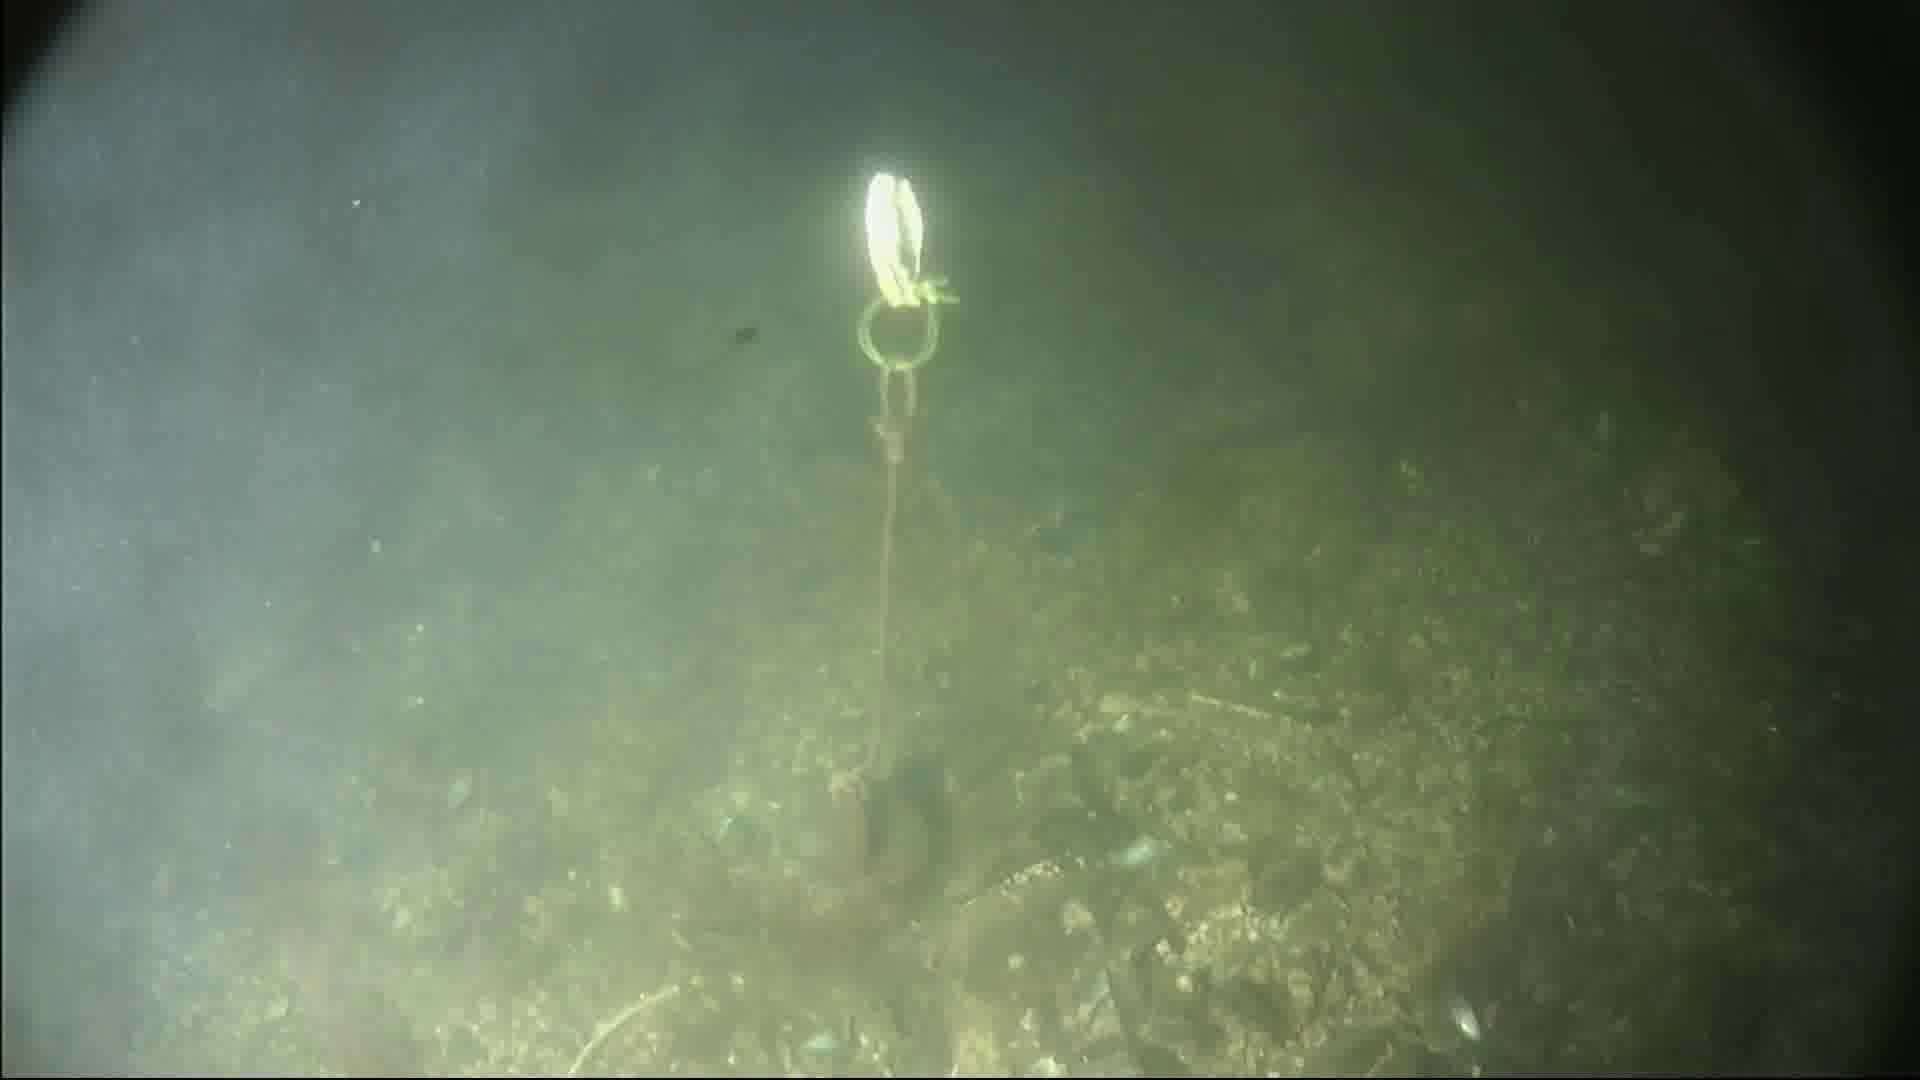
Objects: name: shrimp